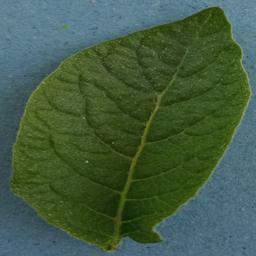
Label: Potato___Healthy